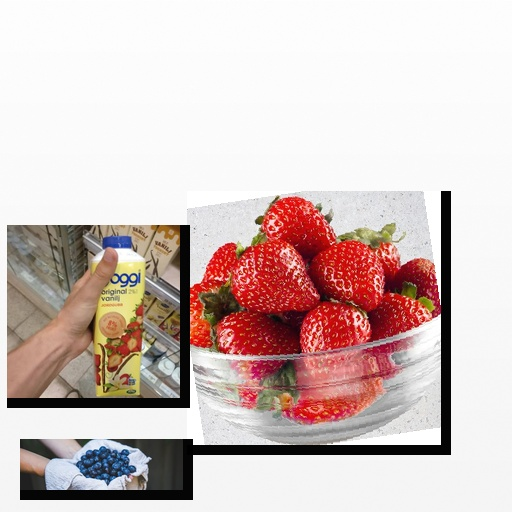
Food items: strawberry_yoghurt, strawberry, blueberry